27 Club

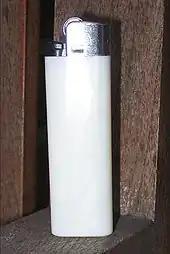
A white disposable lighter

The 27 Club is an informal list consisting mostly of popular musicians, often expanded by artists, actors, and other celebrities who died at age 27. Although the claim of a "statistical spike" for the death of musicians at that age has been refuted by scientific research, it remains a common cultural conception that the phenomenon exists, with many celebrities who die at 27 noted for their high-risk lifestyles.